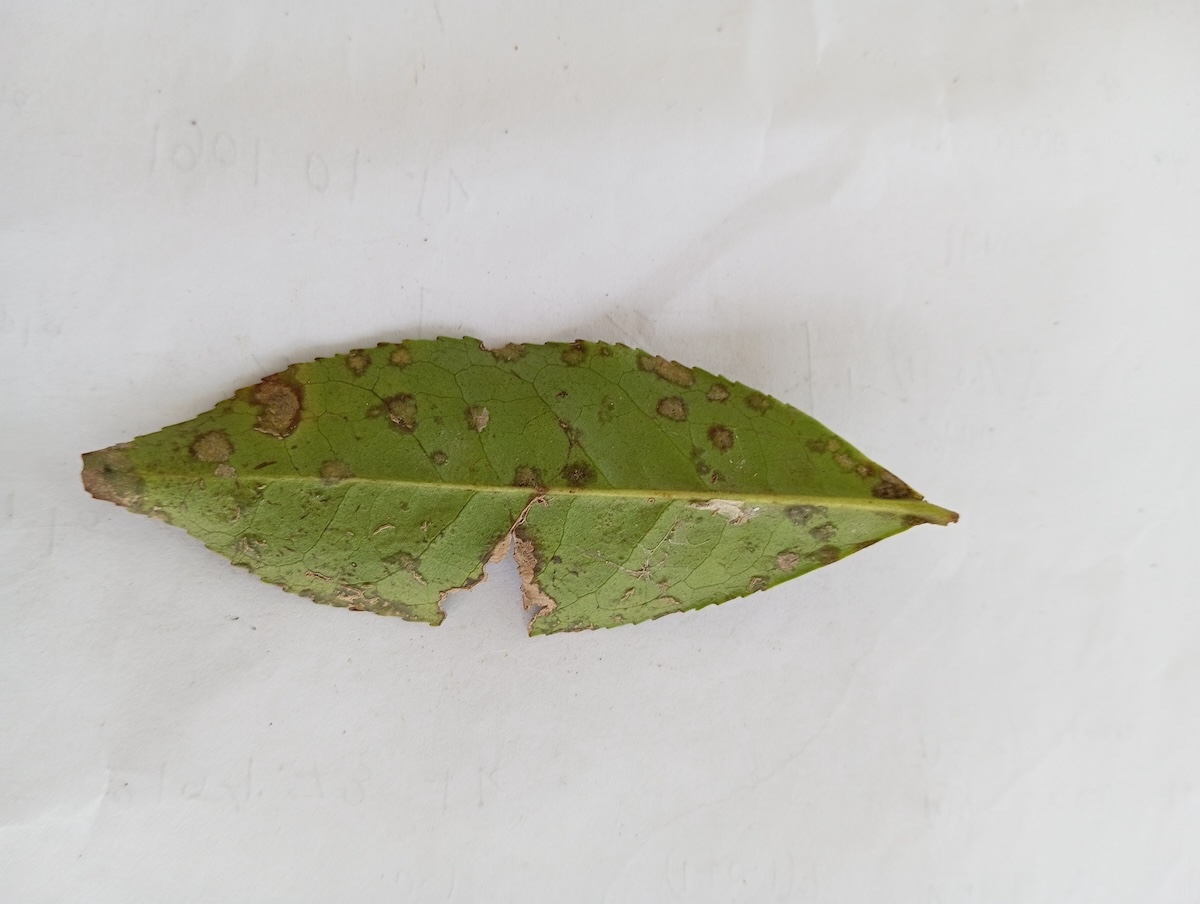
Label: Tea algal leaf spot